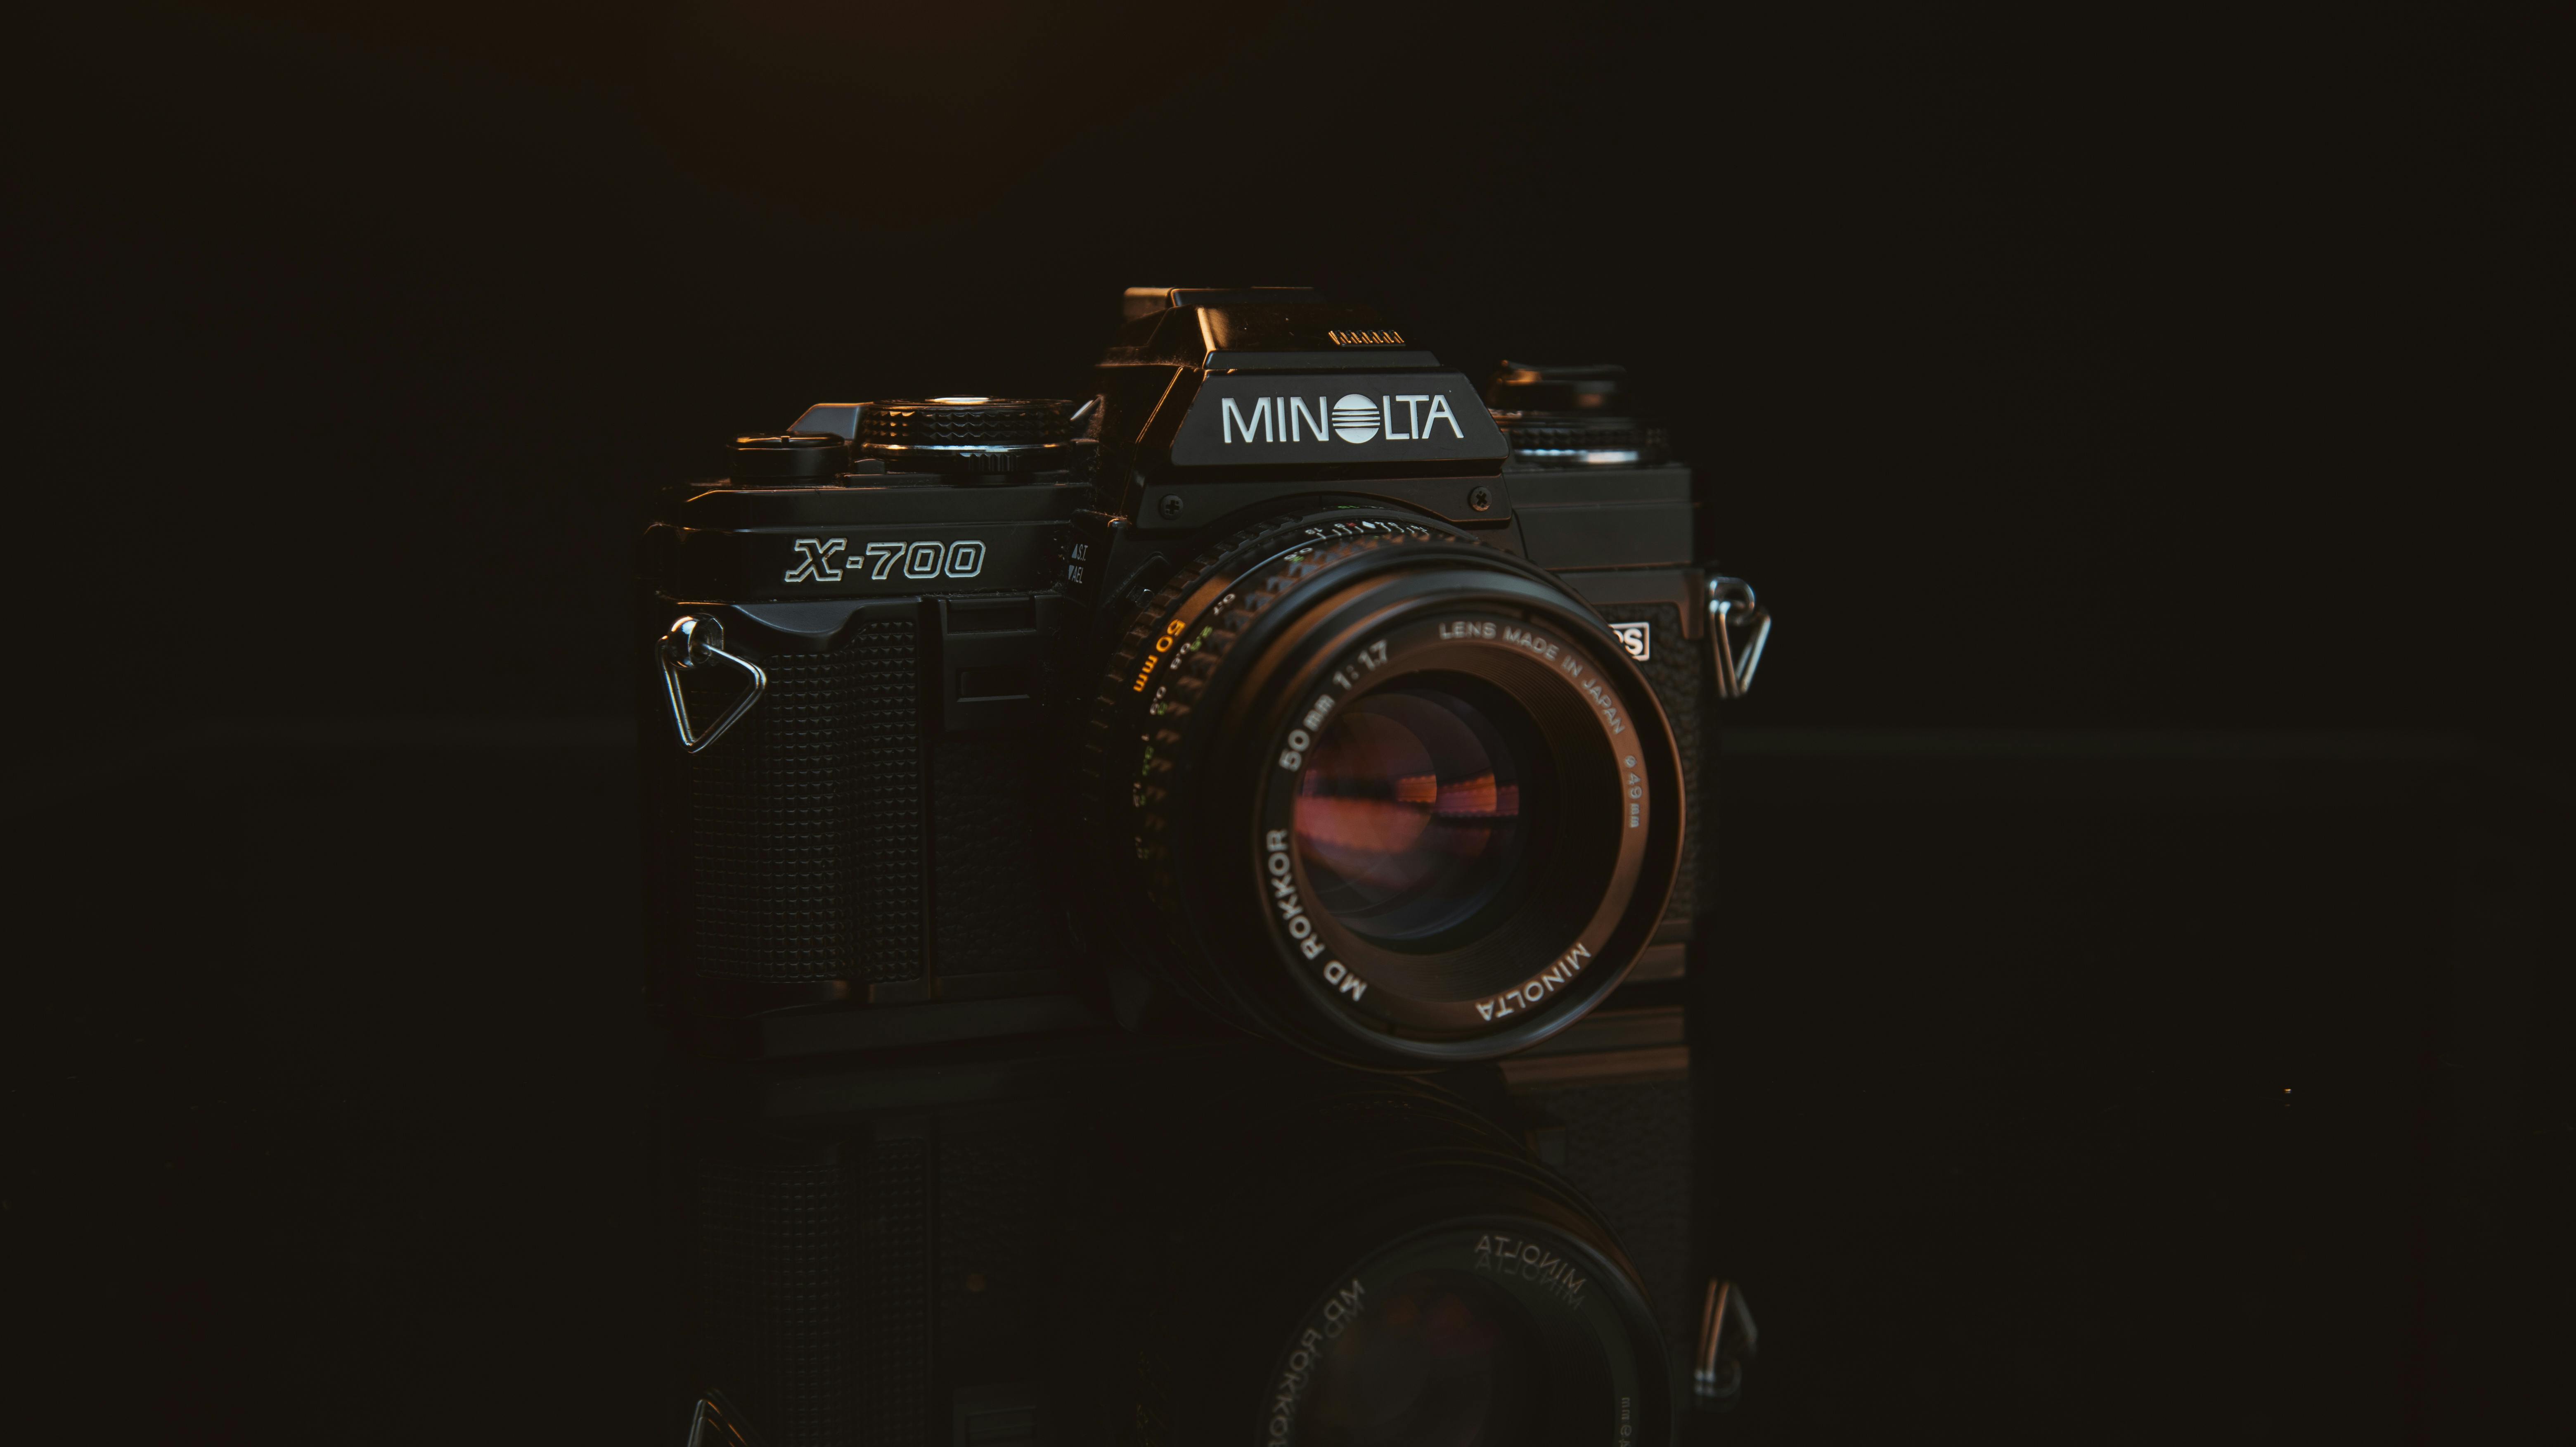
camera, reflex camera, camera accessory, digital camera, camera lens, flash photography, Point and shoot camera, mirrorless interchangeable lens camera, cameras optics, digital slr, film camera, single lens reflex camera, lens, optical instrument, font, macro photography, darkness, science, circle, lens hood, still life photography, still life, event, gadget, strap, teleconverter, shutter